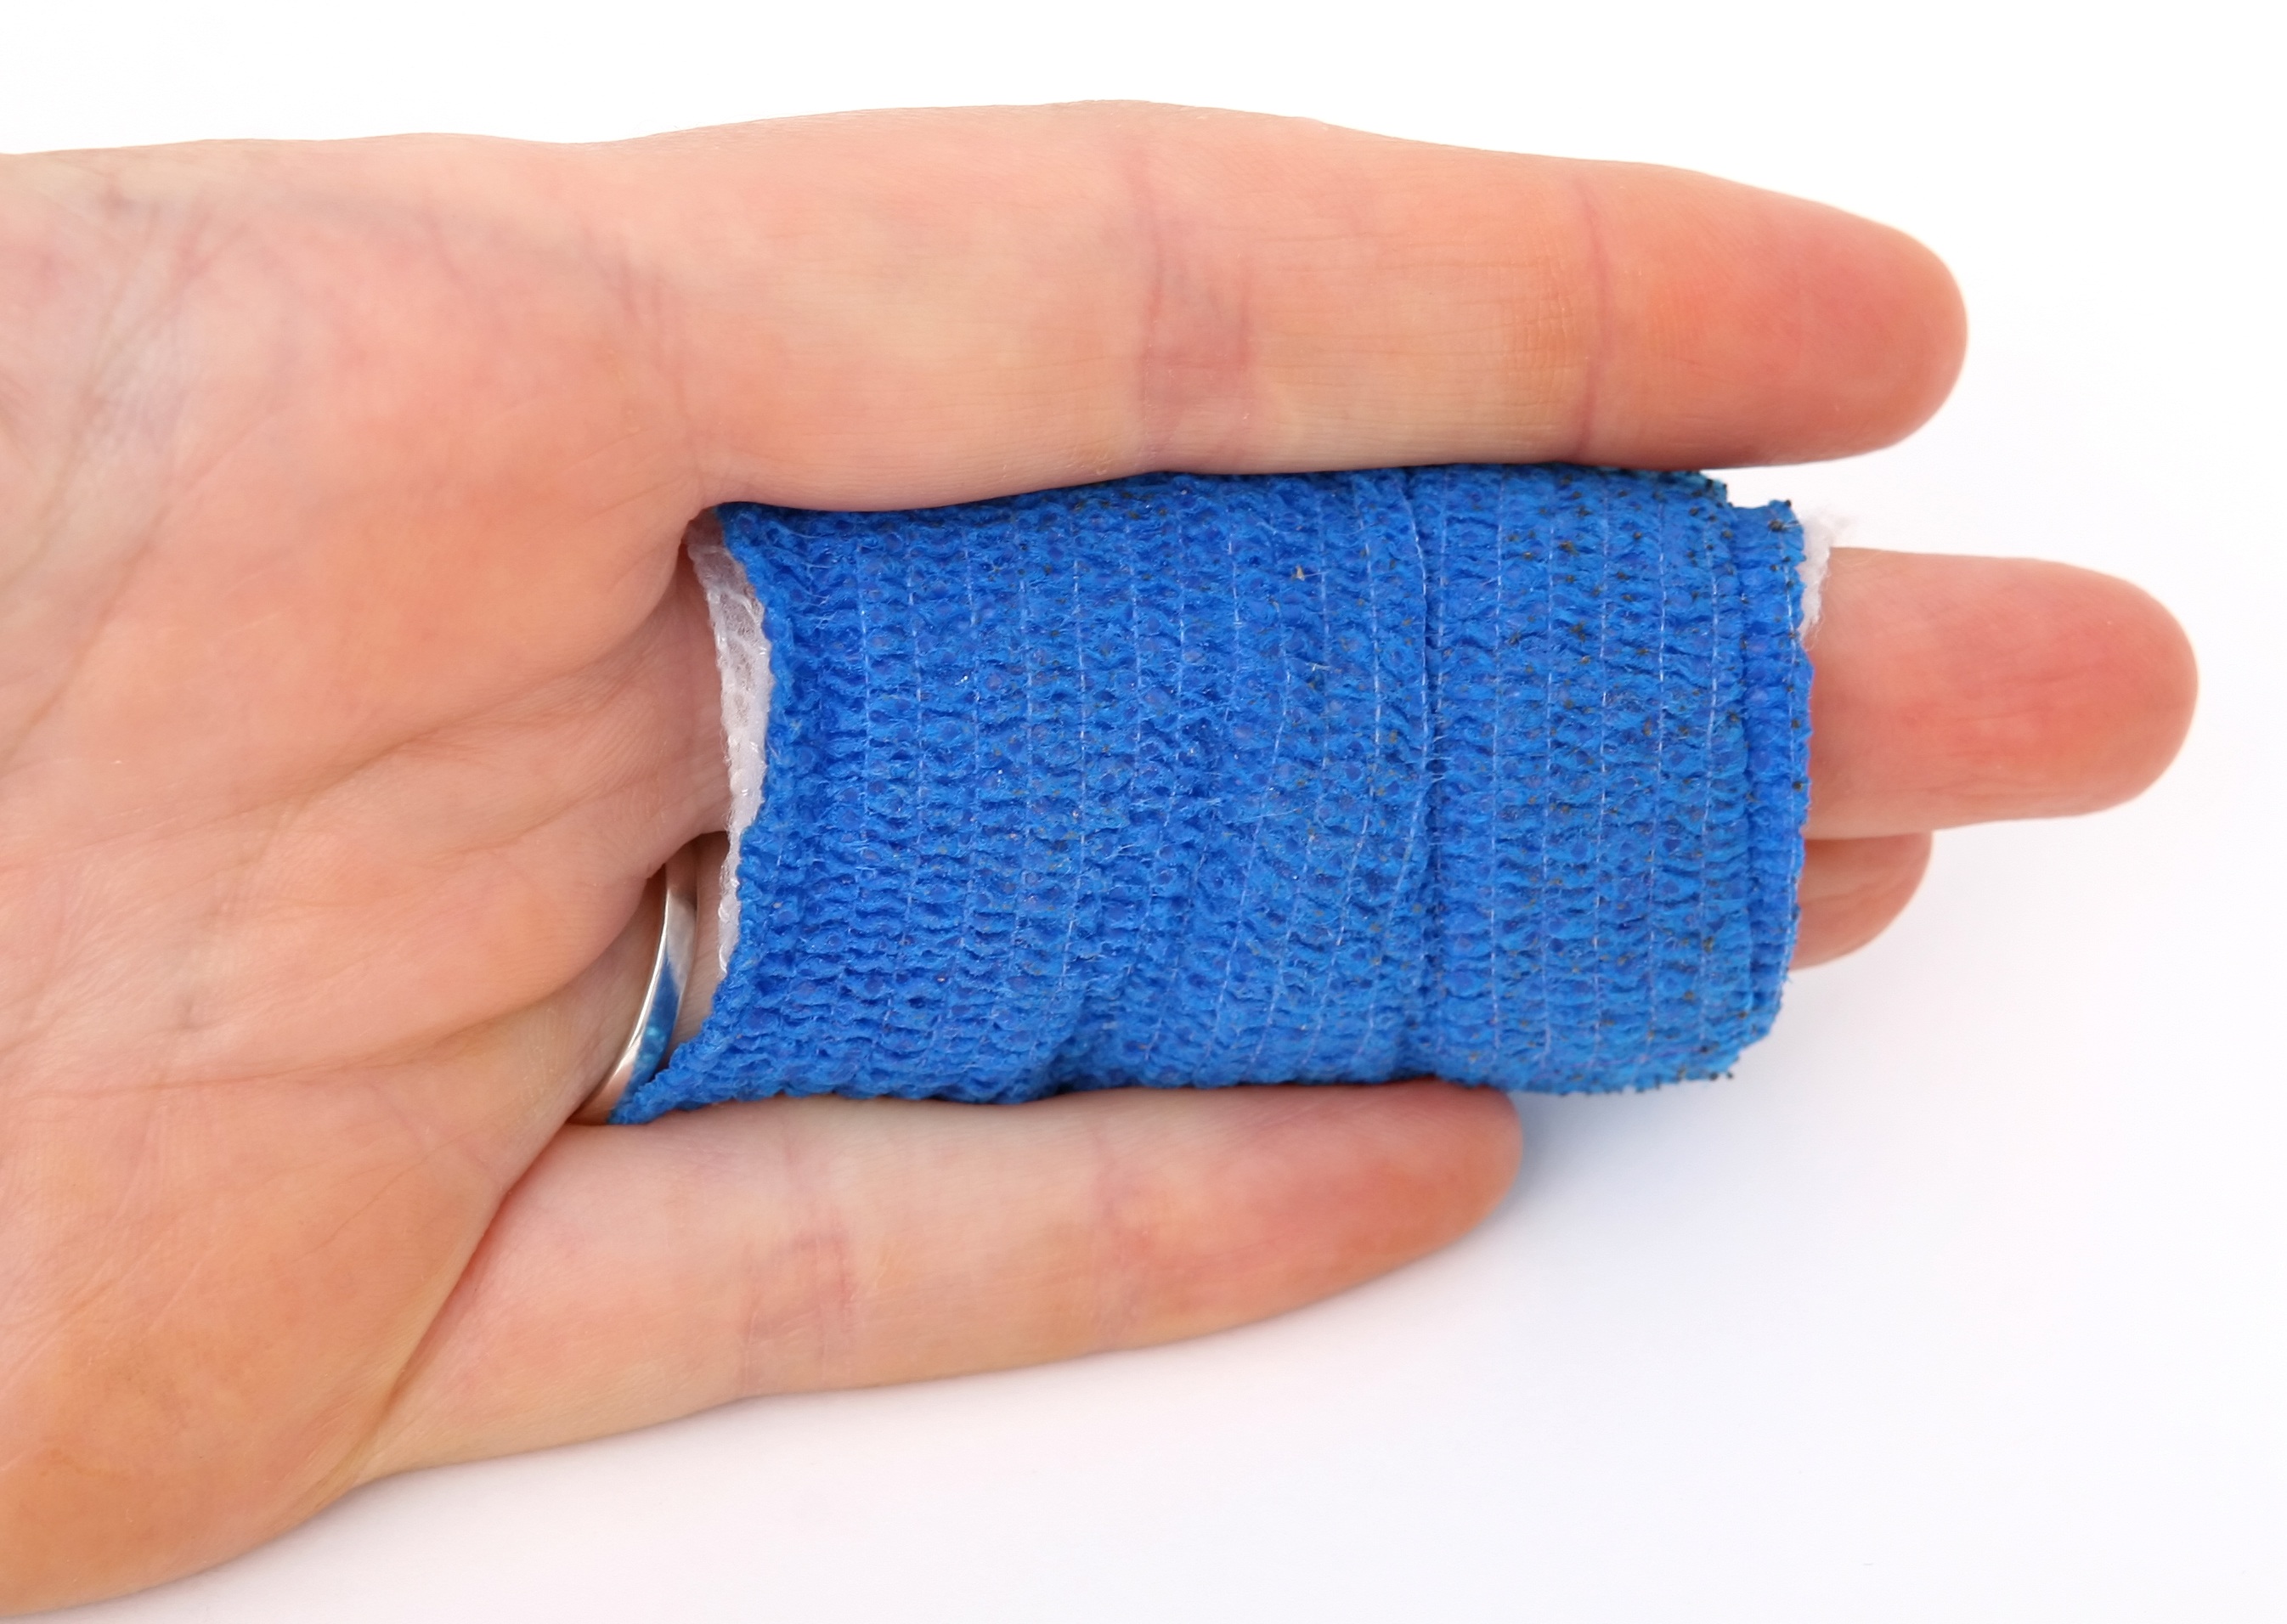
hand, band, finger, broken, care, set, arm, bone, heal, cut, burn, torn, textile, blood, sticky, mesh, hospital, clinic, pain, tape, accident, kit, nurse, cast, doctor, fix, wrap, strap, strip, injury, support, medical, plaster, cure, scar, victim, wound, healing, insurance, hurt, scarred, fracture, fixed, aid, bandage, claim, rupture, fashion accessory, bleed, injuries, ligament, nursed